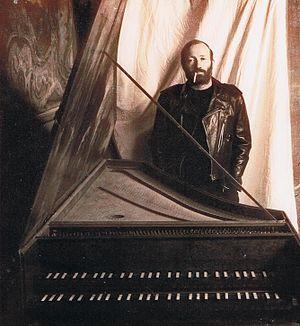
Scott Ross à Assas (Hérault), 1985.
Scott Ross, né le 1ᵉʳ mars 1951 à Pittsburgh, en Pennsylvanie, et mort le 13 juin 1989 à Assas, est un organiste et claveciniste américain.